Charles Grafly

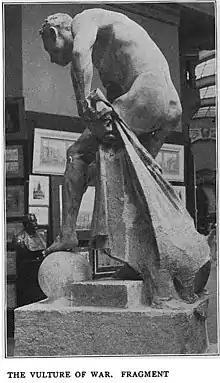
"The Vulture of War" fragment (1895-96), on exhibit at PAFA in 1898.

The death of his father brought Grafly back to Philadelphia in early 1892, and he began teaching at the Drexel Institute and the Pennsylvania Academy of the Fine Arts. PAFA created the position of "Instructor of Sculpture" for Grafly, and under him the sculpture department was put "on an equal footing with painting for the first time". He took a one-year sabbatical in 1895, to get married and create what he hoped would be his masterpiece.